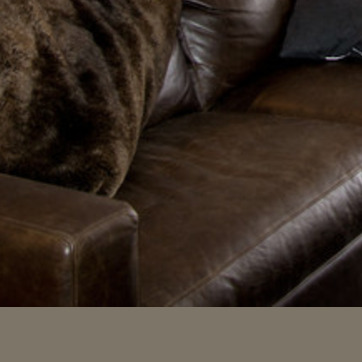
Material: leather